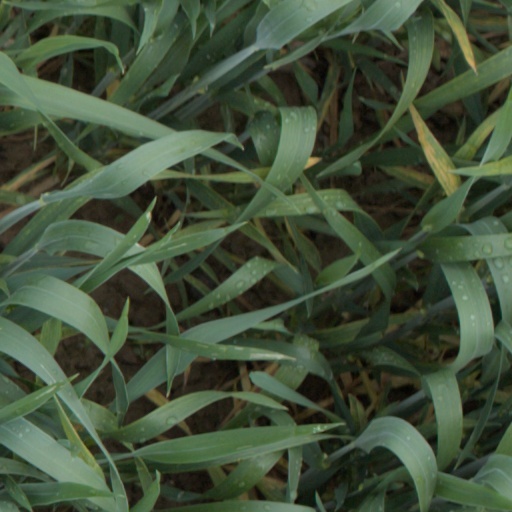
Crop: wheat